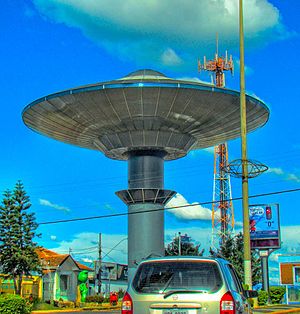
Nave Espacial de Varginha
Nave Espacial de Varginha
Nave Espacial de Varginha er et vandtårn opført i 2001 i Varginha. Tårnet er 20 meter højt og dets vandtank har form som en flyvende tallerken. Nave Espacial de Varginha er til minde om en formodet ufolanding den 20. januar 1996 i Varghina kendt som Varginha-hændelsen.